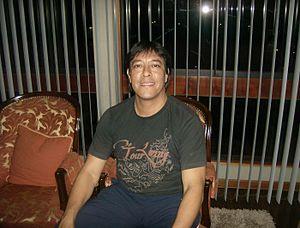
Eduardo Hugo Malásquez Maldonado est un joueur de football international péruvien, qui évoluait au poste de milieu de terrain.